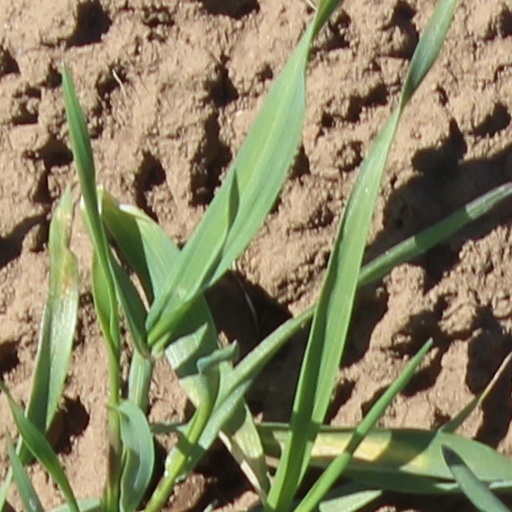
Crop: wheat